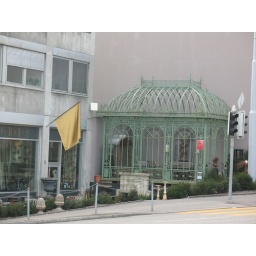
green house addition in zurich